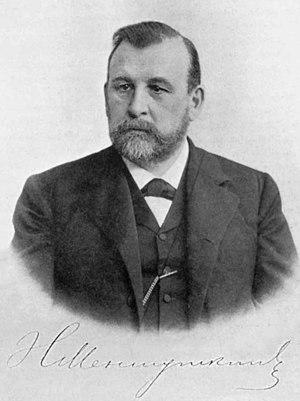
Nikolaï Aleksandrovitch Menchoutkine, né le 24 octobre 1842 et mort le 5 février 1907, est un chimiste russe qui découvrit le moyen de transformer une amine tertiaire en sel d'ammonium quaternaire via une réaction avec un halogénoalcane, aujourd'hui connue comme la réaction de Menshutkin.